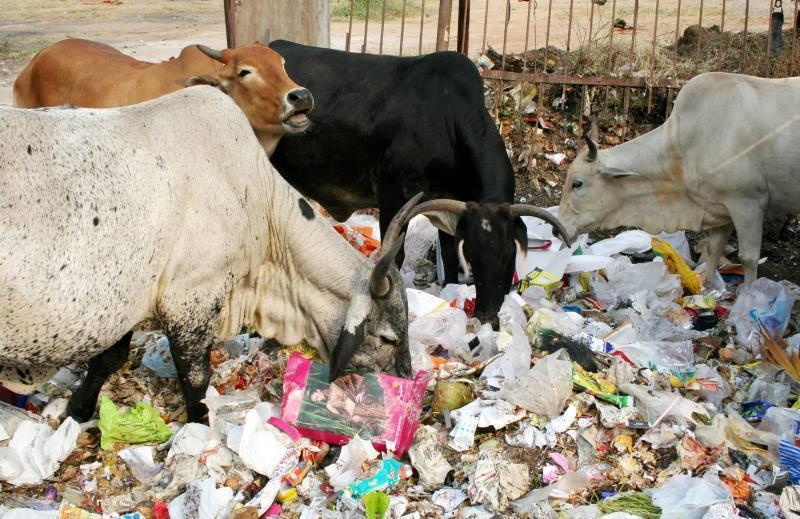
Huku tumepata kuangalia ng'ombe wakikula uchafu. Yaonekana katika mji huu ama katika [cs]town[cs] hii, kuna uchafu sana. Huku ni mapipani ambapo wametupa uchafu mwingi sana. Na ng'ombe hawa hawajalindwa hata kidogo. Wameachiliwa kukula uchafu huu ambao utadhuru hadi na afya yao.